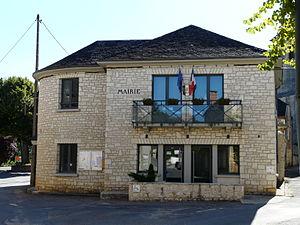
La mairie de Borrèze, Dordogne, France.
Borrèze est une commune française située dans le département de la Dordogne, en région Nouvelle-Aquitaine.